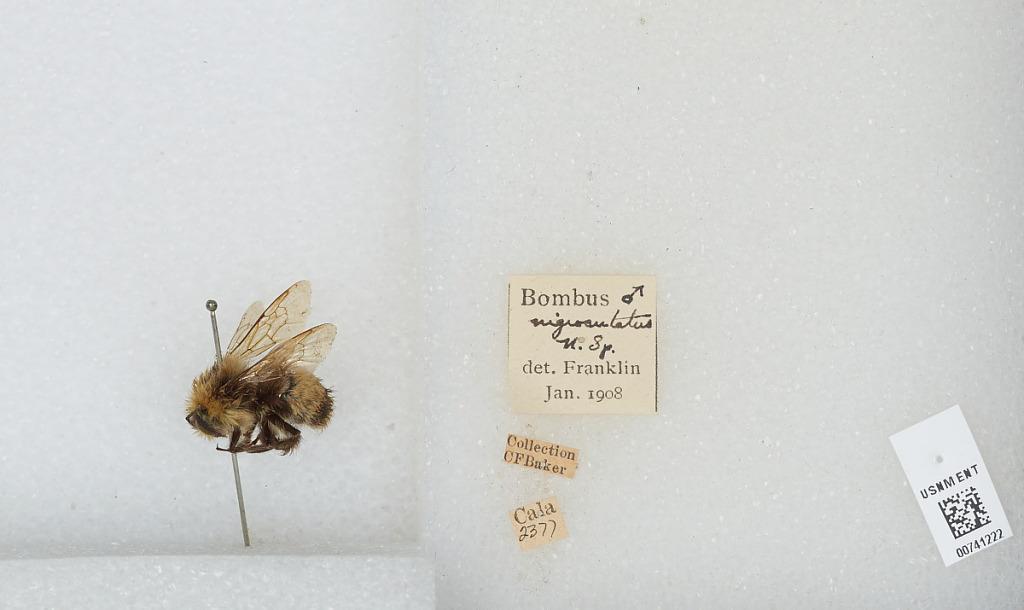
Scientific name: Bombus (Bombus) occidentalis Greene
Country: United States
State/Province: California
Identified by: Franklin